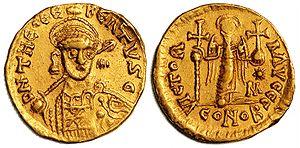
Solidus du roi des Francs Théodebert Ier (environ 500-548), frappé à Mayence au environ de 534, propriété actuel de la Bundesbank. Русский: Золотой солид франкского короля Теодеберта I (ок. 500-548), Монетный двор Майнца ок. 534 г. В настоящее время находится в собственности Германского Федерального банка.
Désiré de Verdun, ou Didier de Verdun, né vers 480, peut-être à Dijon, mort le 8 mai 554, peut-être à Verdun, est le 9ᵉ évêque de Verdun. Il est fêté le 23 août.
Cette page concerne l'année 539 du calendrier julien.
Thibert Iᵉʳ ou Théodebert Iᵉʳ, né vers 496 et mort en 548, est un roi des Francs.